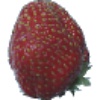
Label: Strawberry Wedge 1